Lars Fiske

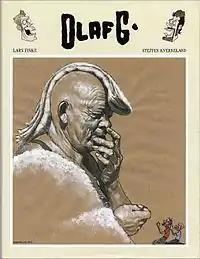
"Olaf G", Fiske's and Steffen Kverneland's comics album on Olaf Gulbransson.

Fiske created the album "Matje: debutanten" in 1996, and the follow-up "Matje-ismen" in 2000. His album "Olaf G." from 2004, which he created in cooperation with Steffen Kverneland, earned them the Sproing Award, and the album was translated into Swedish and German language. Fiske and Kverneland further cooperated on the series "Kanon", based on the lives of the painters Edvard Munch and Kurt Schwitters.